Jules Dassin

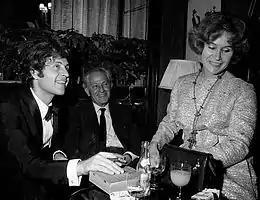
Joe and Jules Dassin with Beatrice Launer in Paris in 1970

In March 1953, Dassin was hired by French producer Jacques Bar to direct the comedy-crime film "The Most Wanted Man", starring Fernandel and Zsa Zsa Gabor in a spoof of American gangster films. Dassin maintains that two days before the film was to begin shooting, Bar yielded to pressure from a powerful U.S. politician not to work with Dassin, receiving threats that the film, and any future Bar productions, would not be granted American distribution. In an HUAC hearing on July 12, 1956, Allied Artists Pictures Corporation manager of branch operations Roy M. Brewer stated that a worrisome Gabor phoned him from France after hearing rumors that Dassin had been identified as a Communist. The next day, Brewer received a telegram from American Federation of Labor's European representative Irving Brown, also questioning Dassin's political views. Brewer further stated that at no point did he recommend the dismissal of Dassin as director, but that he merely reported the facts to the inquirers, which was that Dassin had been identified as a Communist. "The Most Wanted Man" was ultimately directed by Henri Verneuil (a frequent collaborator of Fernandel), who went on to become a noted neo-noir director. Dassin later stated that he had further difficulty finding work in Europe as American film distribution companies forbade the exhibition of any film, regardless of its origin, associated with artists blacklisted in Hollywood. He later admitted that he worked as an uncredited writer on a number of scripts that were sent back to Hollywood through Zanuck.